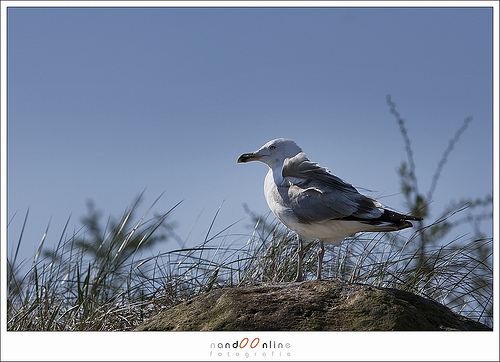
this bird has a white belly and breast with gray wings and tail.
medium grey and white bird with grey and black wings, long grey tarsus and medium beak
this average size bird is overall white with blackish gray wings, rump and rectrices.
a bird with white head, breast, belly, with dark gray and black wings, and short, broad bill.
this bird is grey with white on its chest and has a long, pointy beak.
this medium sized bird has grey feathers, a white breast and belly and a thin beak.
this white bird has gray wings and tail and a gray beak that curves down at the tip
this bird is white and black in color, with a large curved beak.
this bird has wings that are grey and has a long bill
this bird is mostly blue darker blue and white on the breast.
Species: Herring Gull